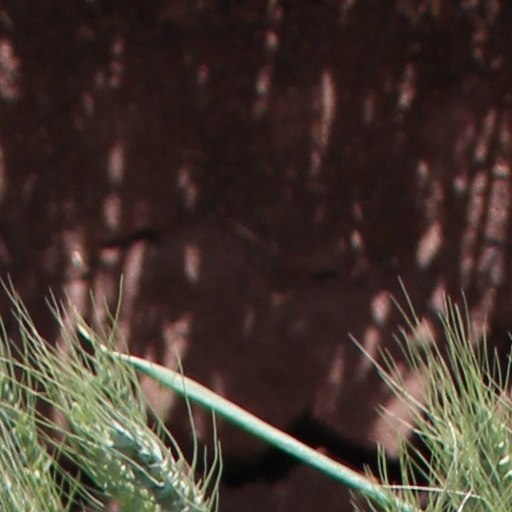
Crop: wheat